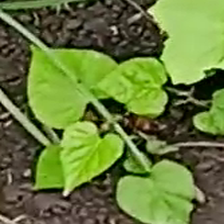
Weed species: Obscure_morning _glory(Ipomoea obscura)